Panic Restaurant

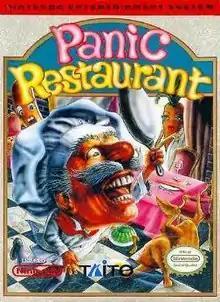

Panic Restaurant, known in Japan as , is a 1992 platform game developed by EIM and published by Taito for the Nintendo Entertainment System.